History of the M1 Abrams

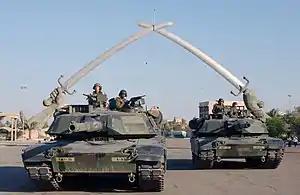
M1A1 Abrams pose for a photo under the "Hands of Victory" in Ceremony Square, Baghdad, Iraq.

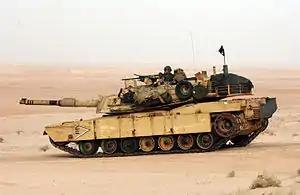
US Marine Corps M1A1 on a live fire exercise in United Arab Emirates, 2003

As the Abrams entered service in the 1980s, they would operate alongside M60A3 within the United States military, and with other NATO tanks in numerous Cold War exercises. These exercises usually took place in Western Europe, especially West Germany, but also in some other countries like South Korea. During such training, Abrams crews honed their skills for use against the men and equipment of the Soviet Union. However, by 1991 the Soviet state had collapsed and the Abrams would have its trial by fire in the Middle East.